Karui

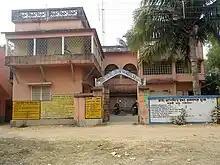
Karui Gram Panchayat Office

The dominant culture of Karui is identical to that of most of West Bengal and is deeply influenced by Hindu Bengali culture. Some of the popular festivals in Karui include: